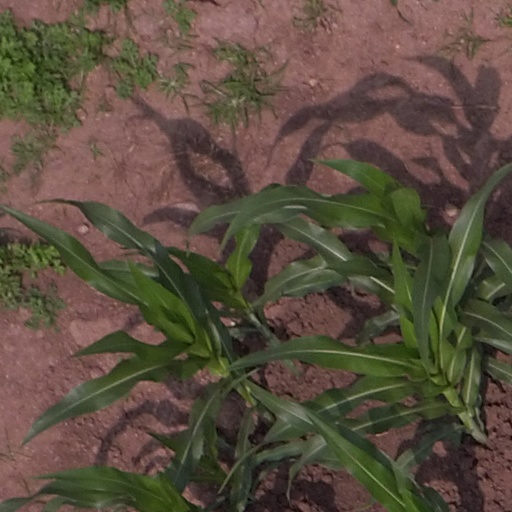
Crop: maize; corn